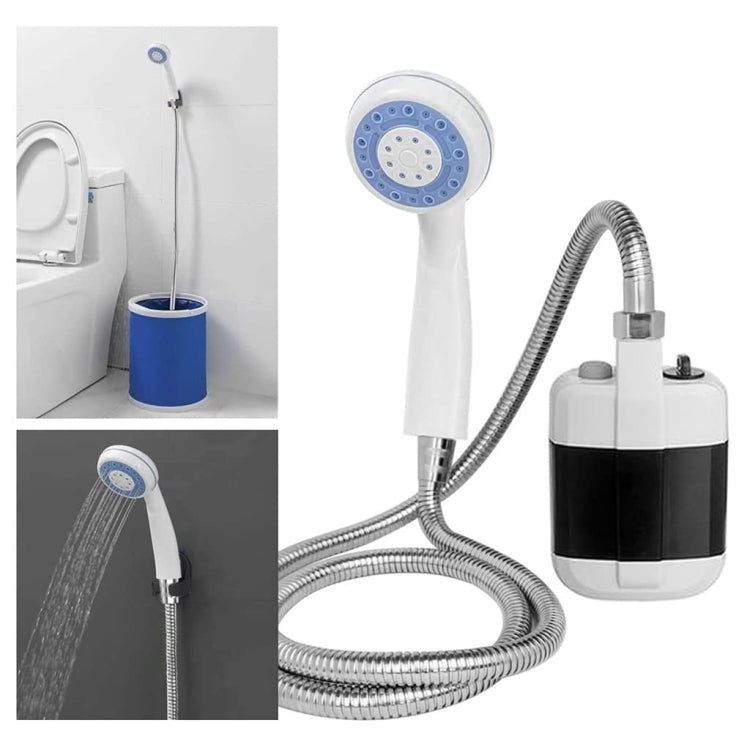
Vivolux | KE-801 Outdoor Elektro Dusche Camping Wiederaufladbare Tragbare Duschkopf
1. Die Wasserflussrate von 4-5 L/min gewährleistet den optimalen Druck für Erwachsene, Kinder, ältere Menschen, Haustiere, Pflanzen usw. 2. Mit einem Haken ausgestattet, können Sie es mühelos an einem Baum aufhängen, sodass Ihre Hände frei bleiben. 3. Der leistungsstarke 2200mAh Akku bietet nach vollständiger Aufladung bis zu 2 Stunden Nutzung. 4. Das praktische USB-Laden ermöglicht das Anschließen an Ihren Laptop, Auto-Adapter oder Computer über das mitgelieferte USB-Kabel. 5. Setzen Sie die Duschpumpe einfach ins Wasser, schalten Sie die Stromversorgung ein und genießen Sie Ihre Dusche. 6. Perfekt für Outdoor-Camping, Wandern, Rucksackreisen, Autofahrten, Angeln, Jagen, Kinderbaden, Pflanzenbewässerung, sowie Hund- und Katzenpflege usw. 7. Spannung: DC 5V Paketinhalt: Hauptgerät, Wasserleitung, Duschdüse, ein Set von Haken, Handbuch
Brand: Vivolux
Category: Sporting Goods > Outdoor Recreation > Camping & Hiking > Portable Toilets & Showers